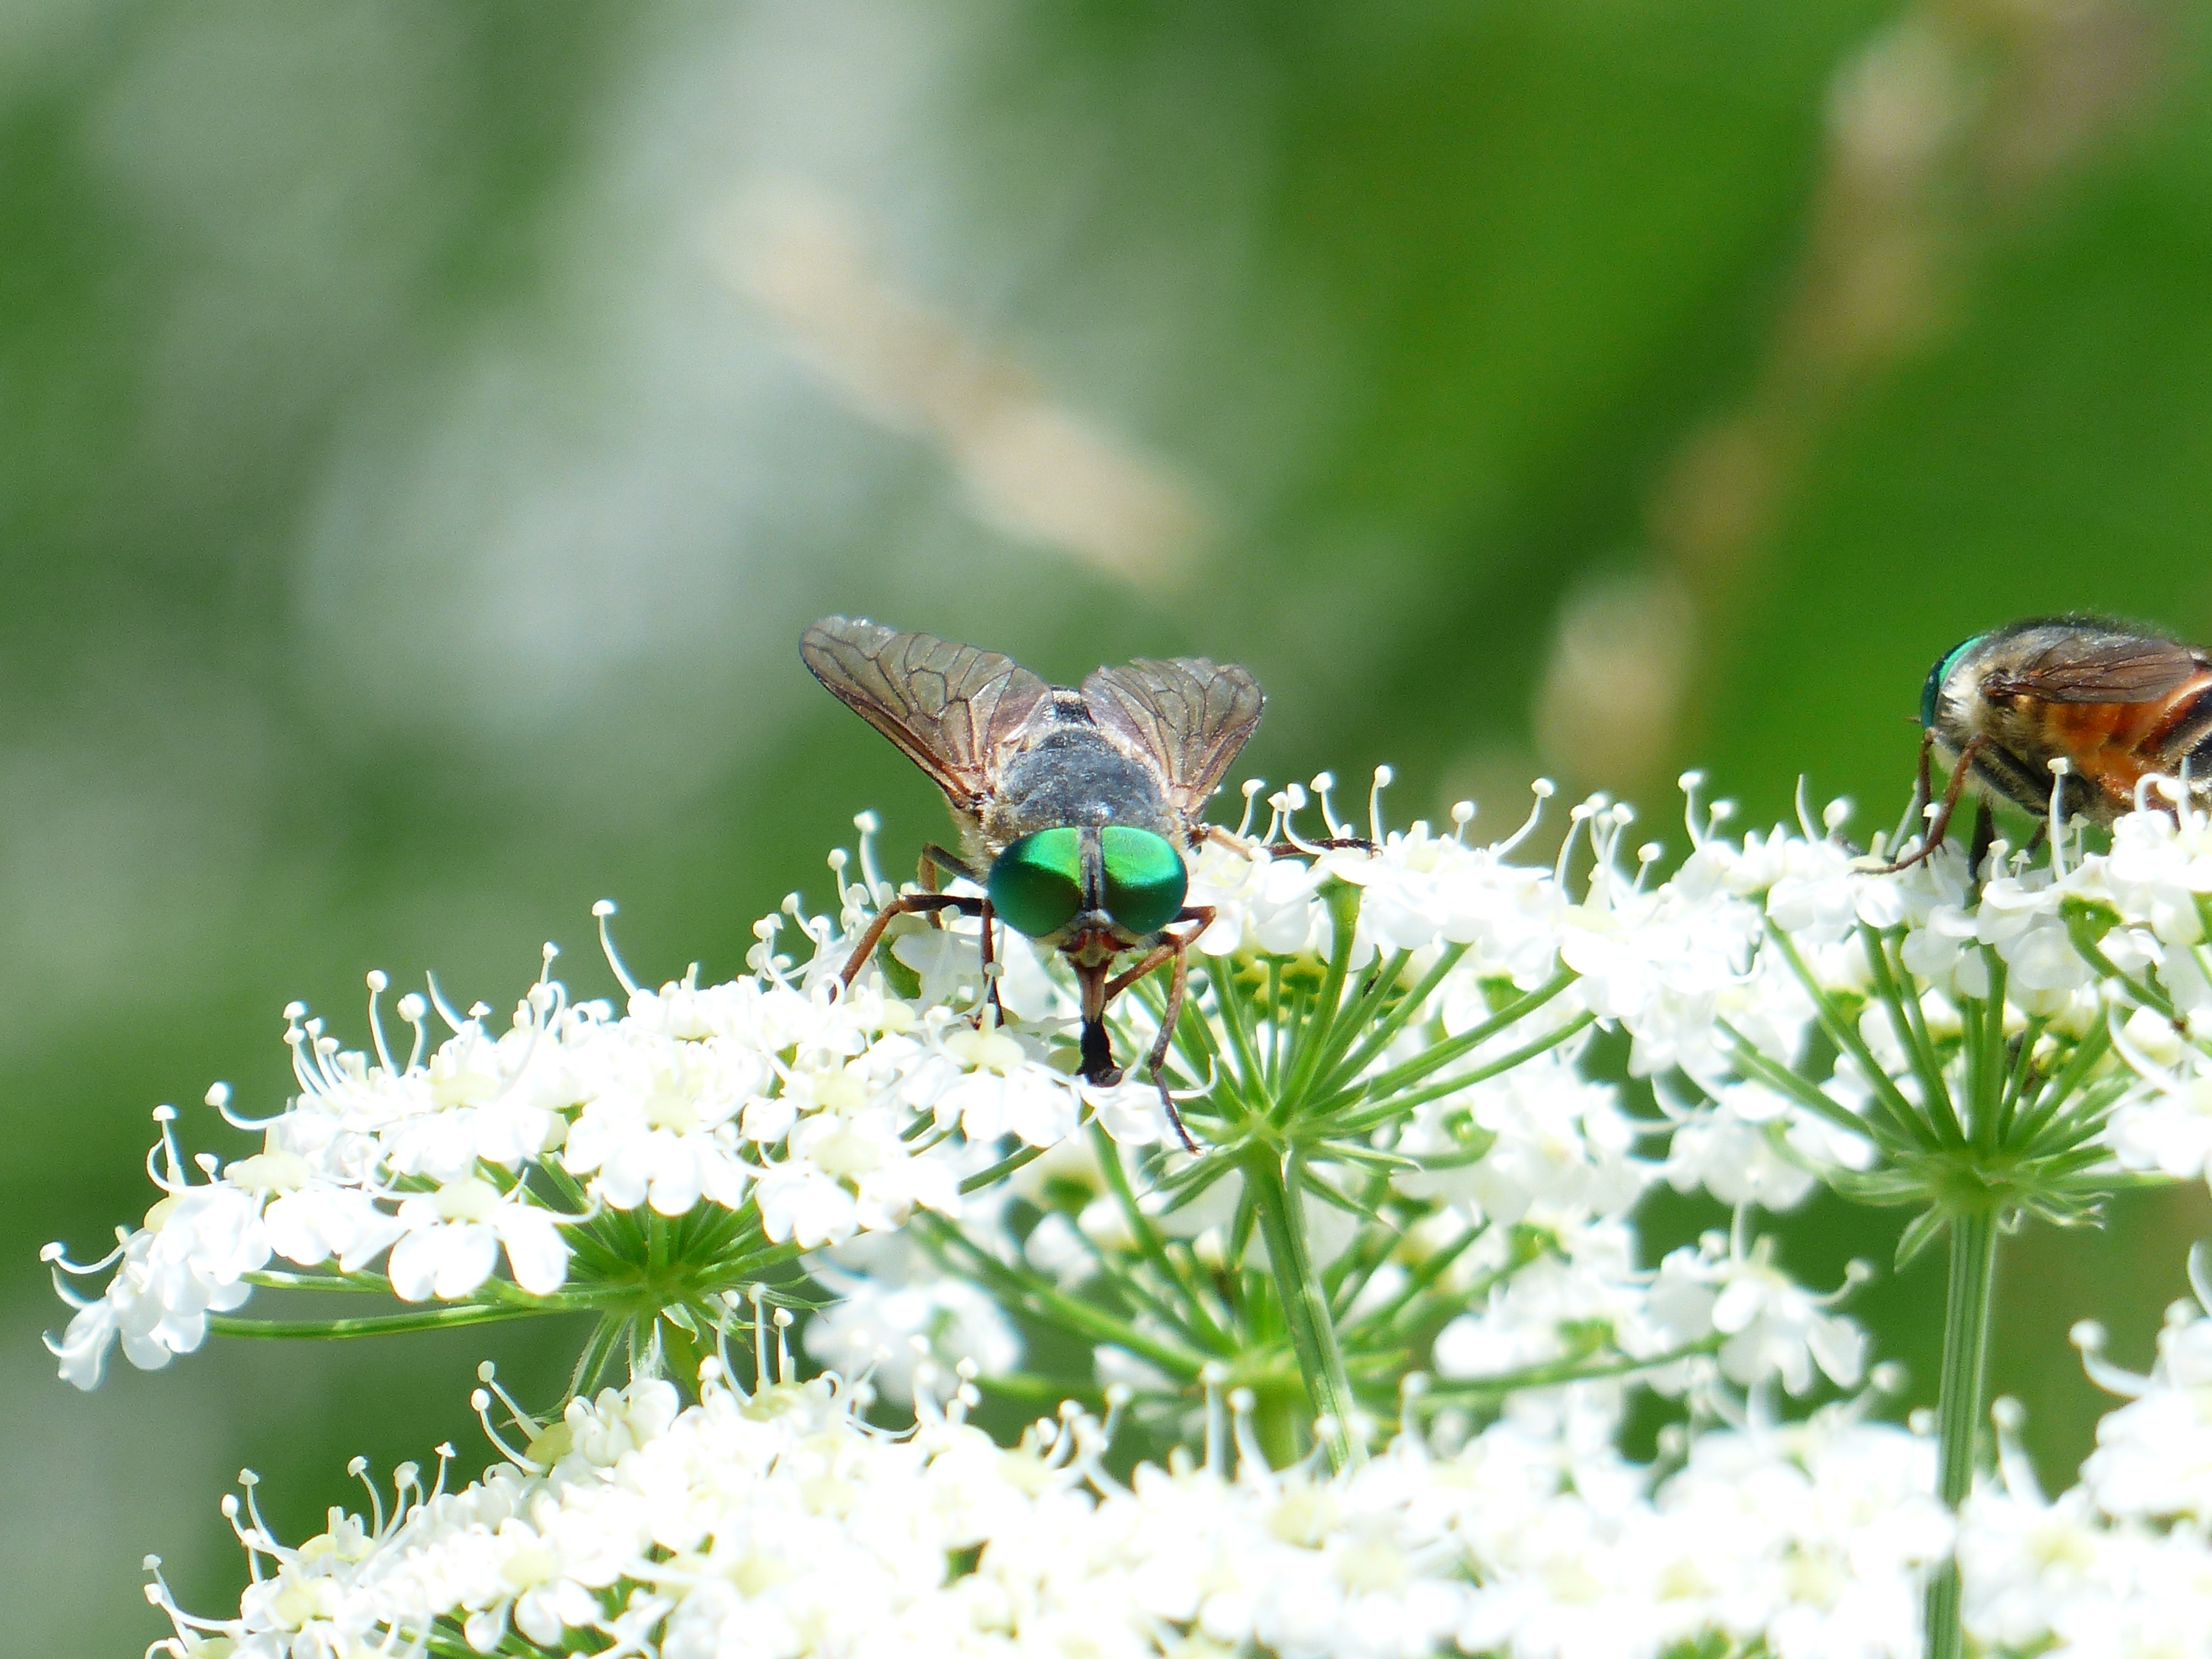
nature, blossom, wing, photography, meadow, flower, bloom, animal, fly, wildlife, spring, green, insect, macro, close, fauna, brake, wild flower, invertebrate, close up, wild plant, crawl, pain, mosquito, risk, compound, nectar, itching, sting, macro photography, tabanidae, facets, krabbeltier, green eyes, wild carrot, fly art, lycaenid, vectors, rinderbremse, green compound eye, tabanus bovinus, common gadfly, tabanus bromius